A Taxi Driver

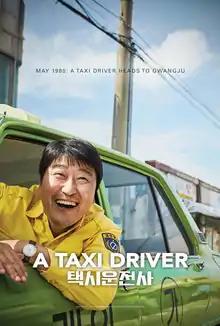
Theatrical release poster

A Taxi Driver is a 2017 South Korean political action drama film directed by Jang Hoon and written by Eom Yu-na, with Song Kang-ho starring in the lead role, alongside Thomas Kretschmann, Yoo Hae-jin, and Ryu Jun-yeol. Based on a real-life story, the film centers on a taxi driver from Seoul who unintentionally becomes involved in the events of the Gwangju Uprising in 1980. It is based on German journalist Jürgen Hinzpeter's interactions with driver Kim Man-seob; however, as very little information on Kim was known at the time of the filming, most elements regarding his life and the events that happened to him outside of Gwangju are fictional.